Beret

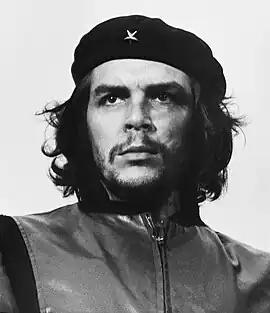
The "Guerrillero Heroico" portrait of Che Guevara

"Guerrillero Heroico", an iconic photograph of the Argentine revolutionary Che Guevara, shows him wearing a black beret with a brass star.